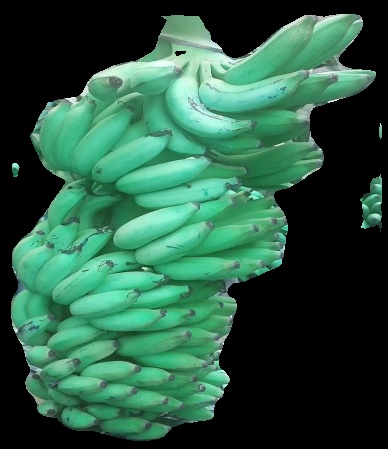
Variety: elakki-bale
Grade: grade1